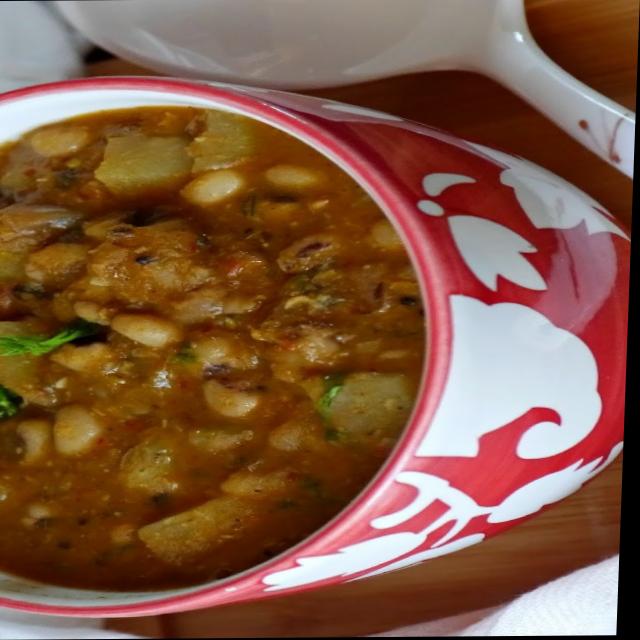
Dish: rajma_curry